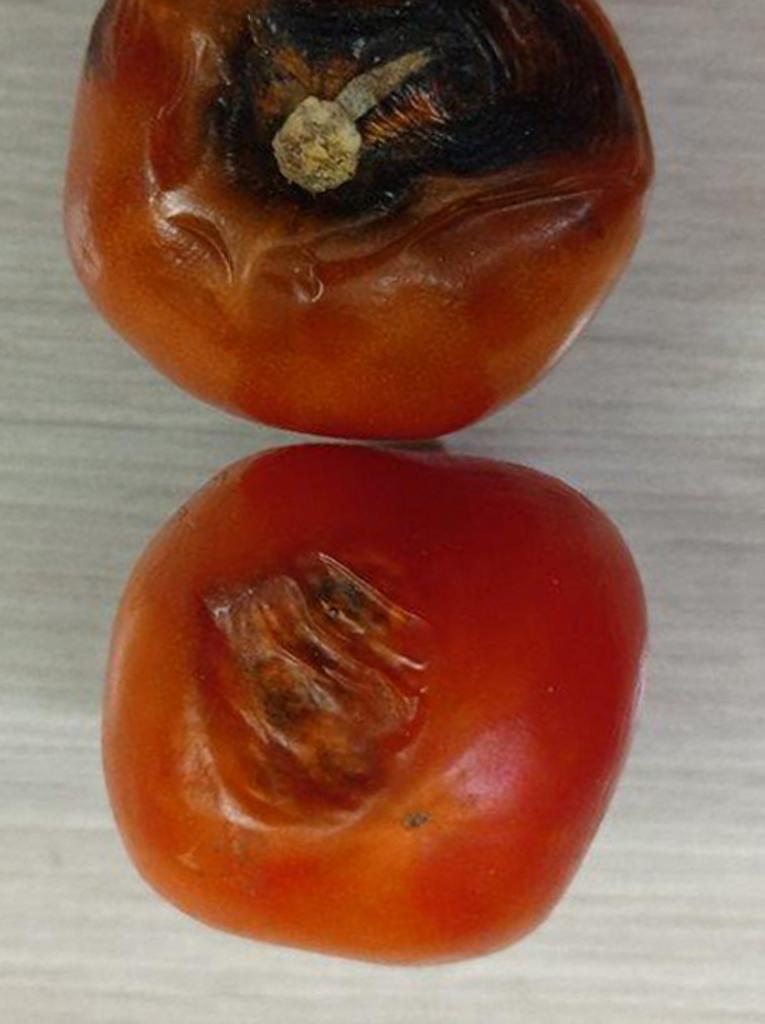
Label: Rotten